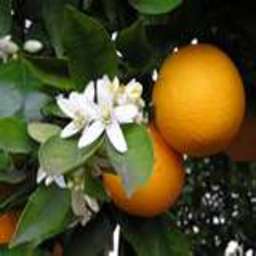
Label: Orange